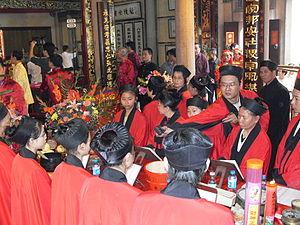
Un daoshi est un prêtre taoïste. Les daoshis peuvent être ermites, moines, ou vivre en famille au sein de la population. On estimait en 2011 leur nombre en Chine à une centaine de milliers. La fonction peut aussi être exercée par des femmes.